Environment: real
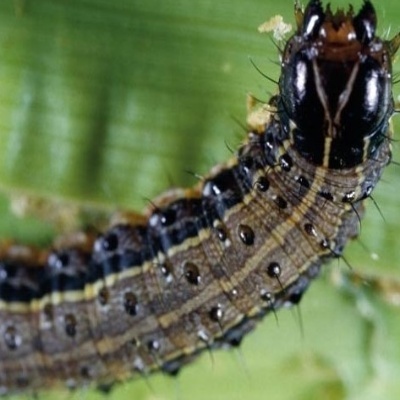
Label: fall_armyworm